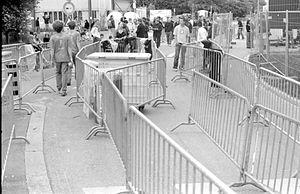
Grilles-Balelec